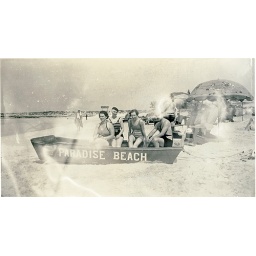
katherine murphy sitting in boat with friends paradise beach 1930's